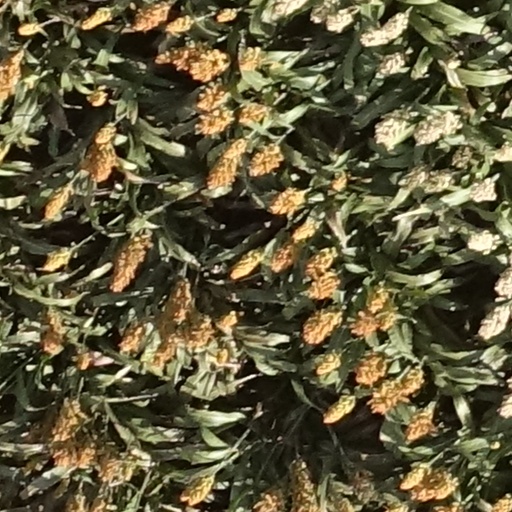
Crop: sorghum